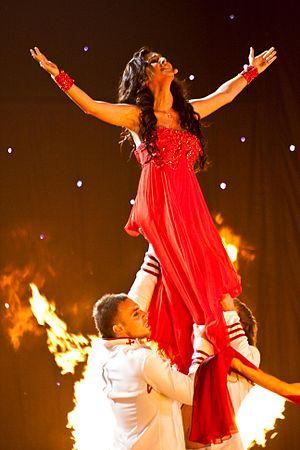
La Géorgie participe au concours Eurovision de la chanson, depuis sa cinquante-deuxième édition, en 2007, et ne l’a encore jamais remporté.